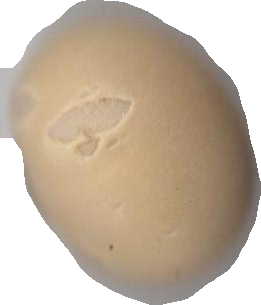
Variety: Dega